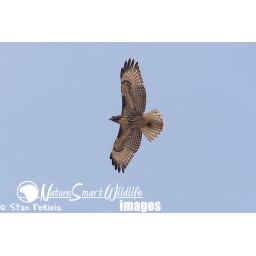
Red-tailed Hawk Buteo jamaicensis, juvenile on blue sky soaring, taken in Yellowstone NP in the wild